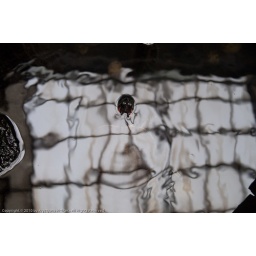
Reflection of roof in water feature with turtle